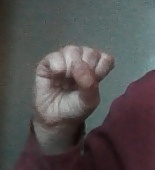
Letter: saad